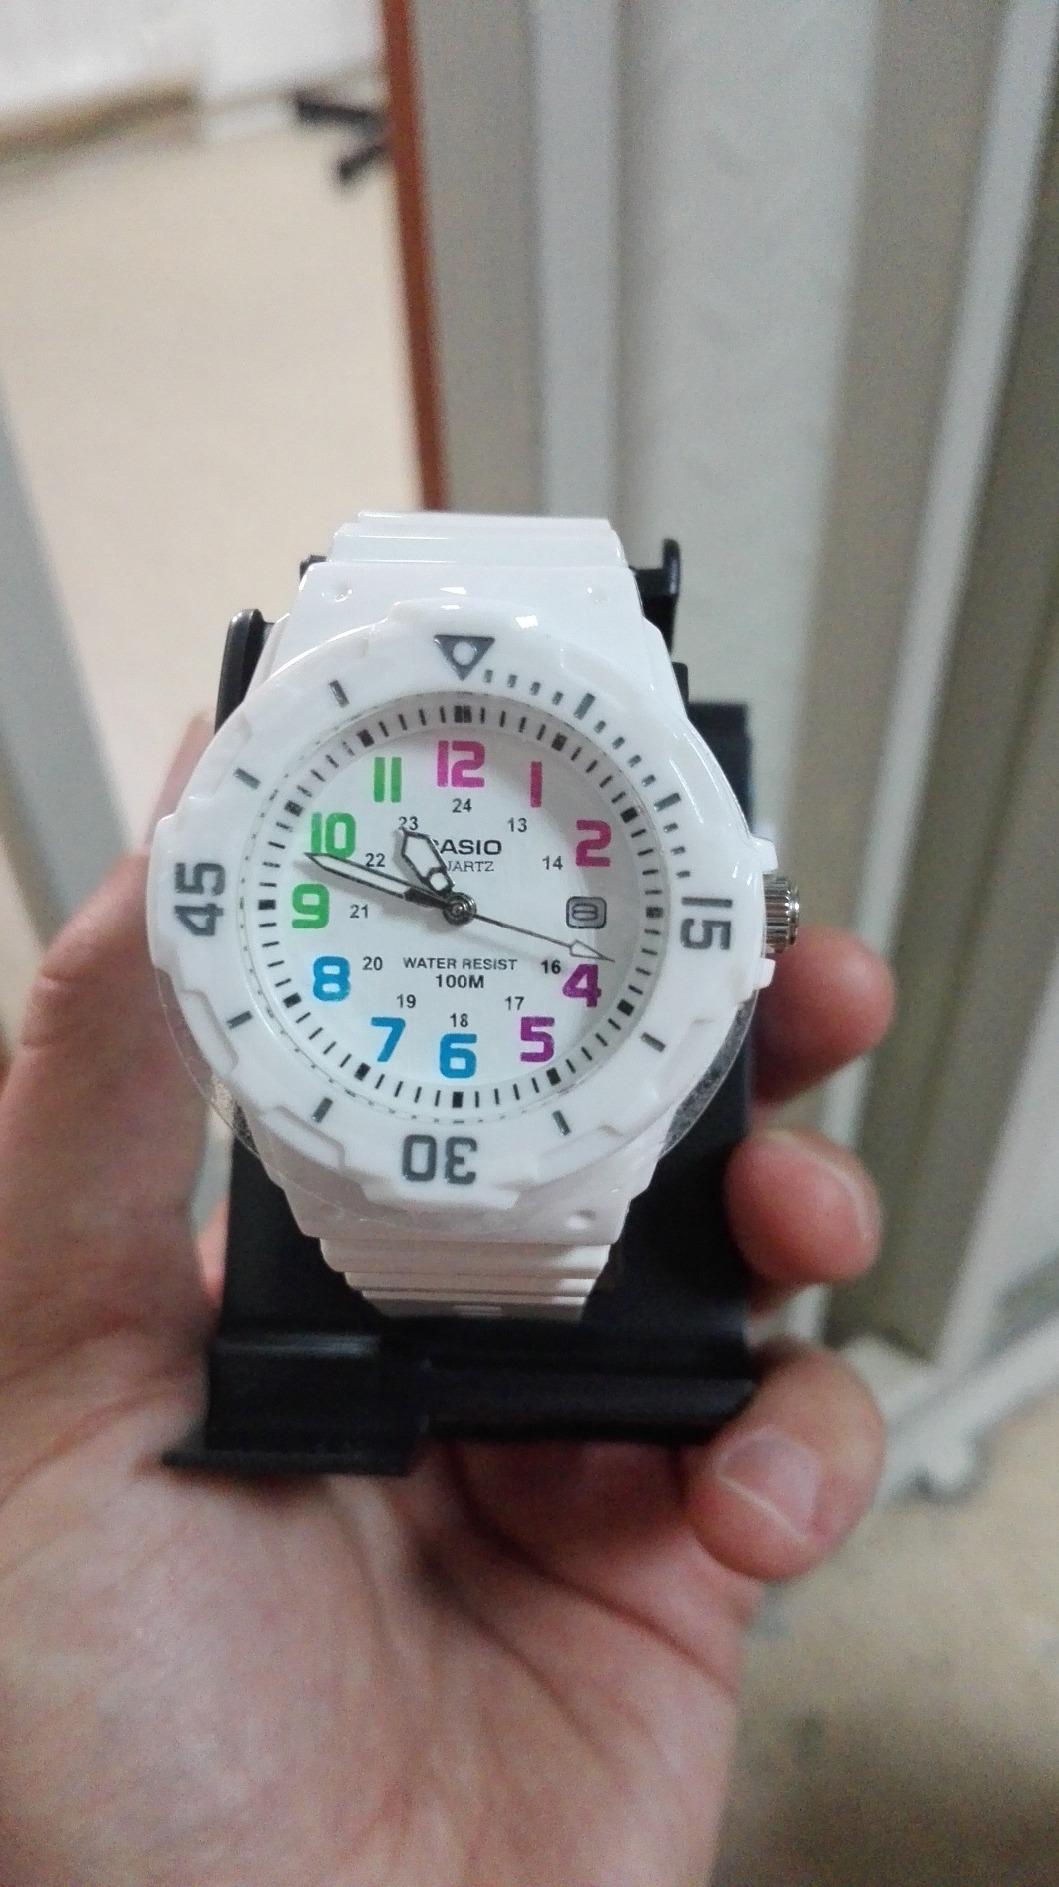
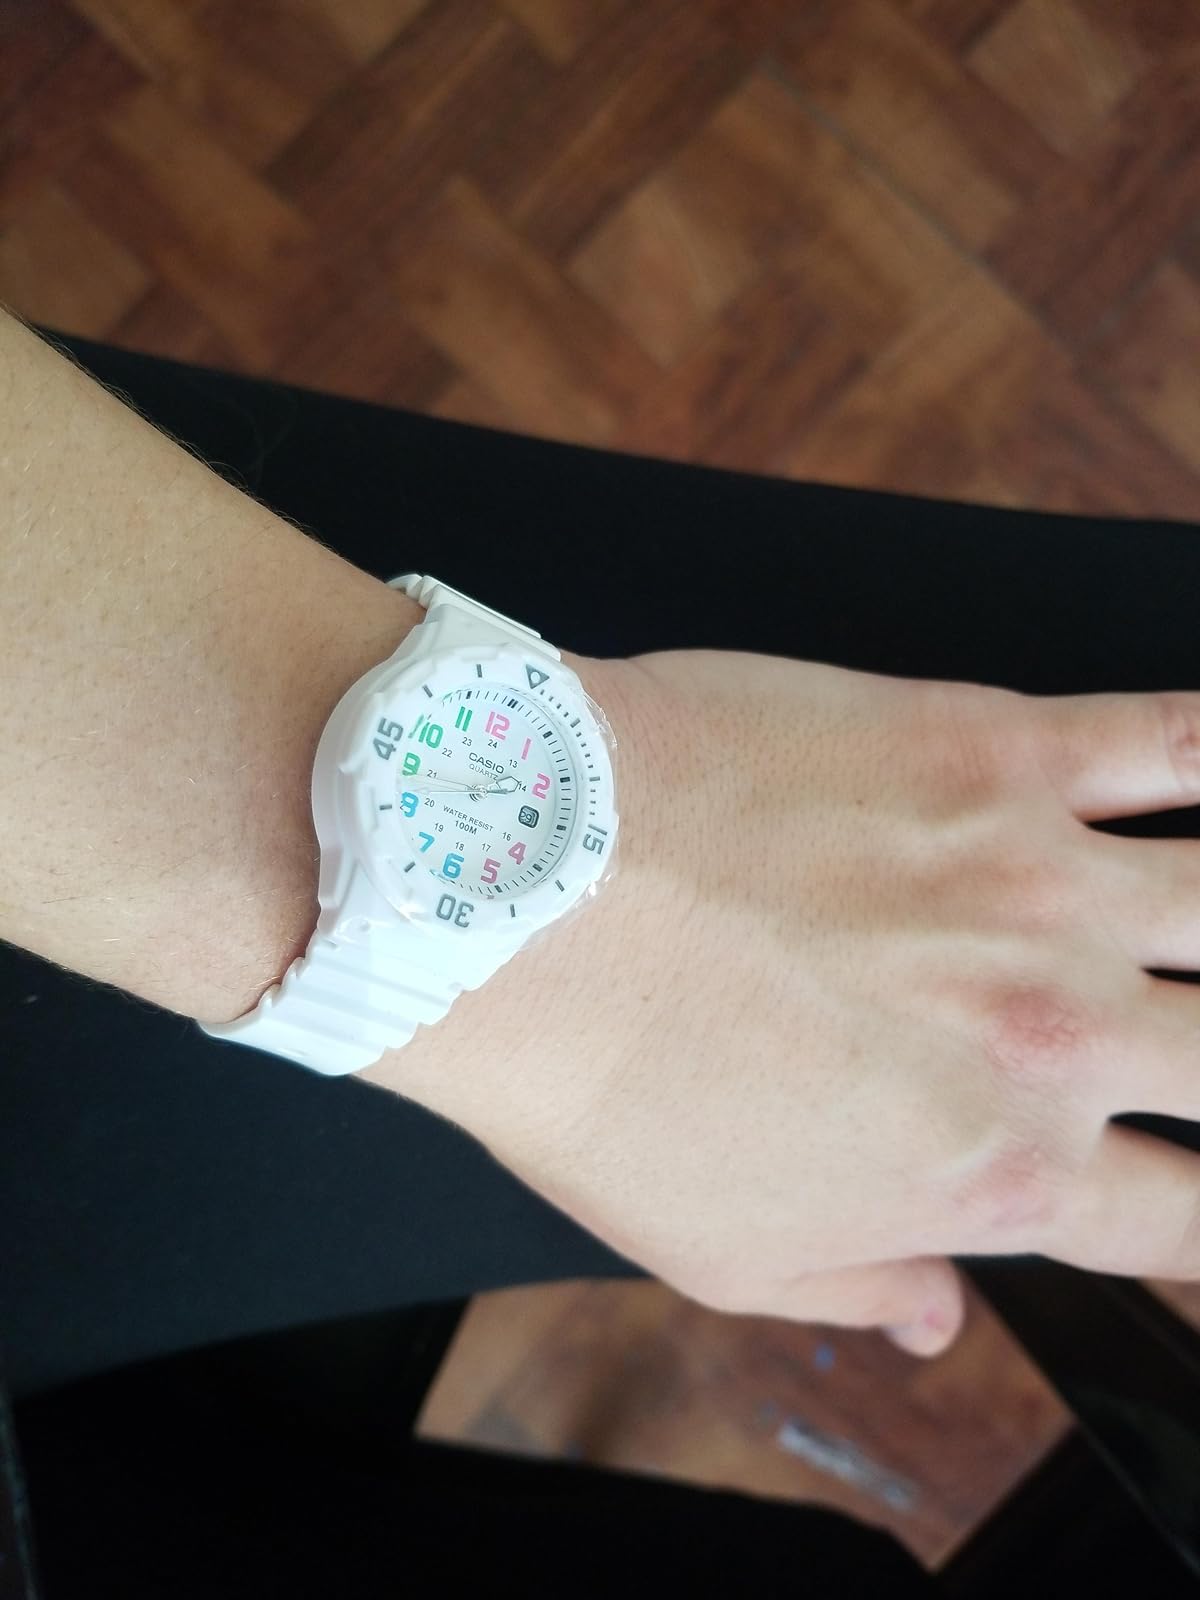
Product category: accessories_watch
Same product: yes